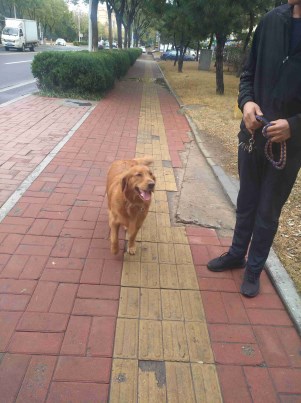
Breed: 5355-n000126-golden_retriever